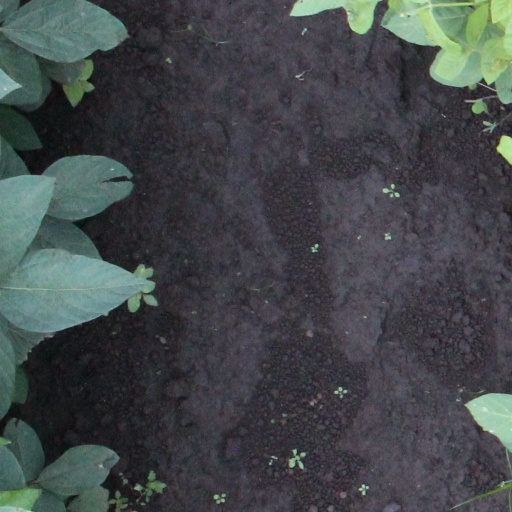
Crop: soybean